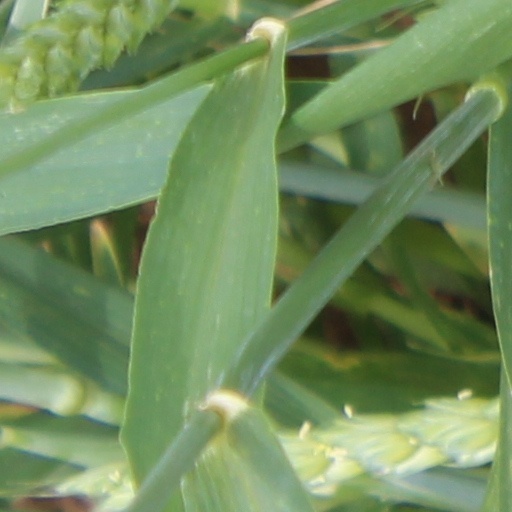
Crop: wheat